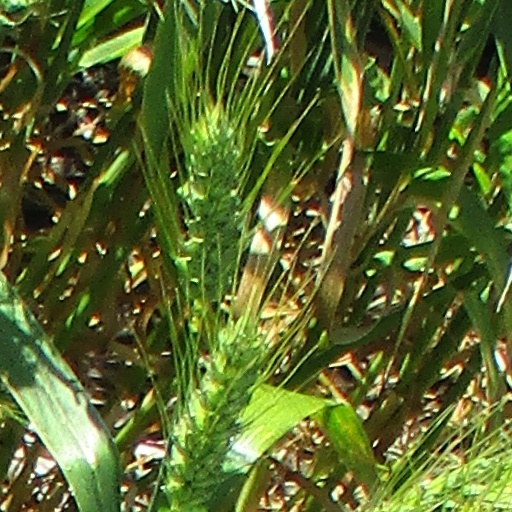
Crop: wheat